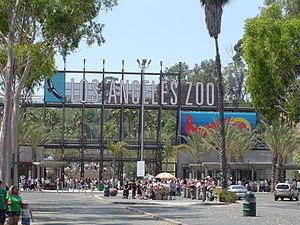
Le zoo de Los Angeles est un parc zoologique américain situé au Griffith Park de Los Angeles, en Californie.